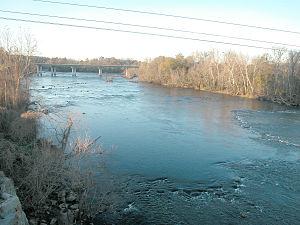
La rivière Congaree est une rivière des États-Unis longue de 78 kilomètres qui se jette dans le fleuve Santee. Le nom de cette rivière provient de la tribu amérindienne Congaree.